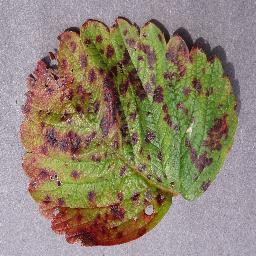
Label: Strawberry___Leaf_scorch